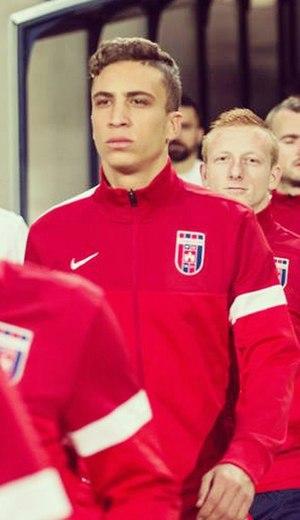
chakla
Sofian Chakla, né le 2 septembre 1993 à Kénitra au Maroc, est un footballeur hispano-marocain. Il évolue au poste de défenseur central au Villarreal CF. Il possède la double nationalité marocaine et espagnole.